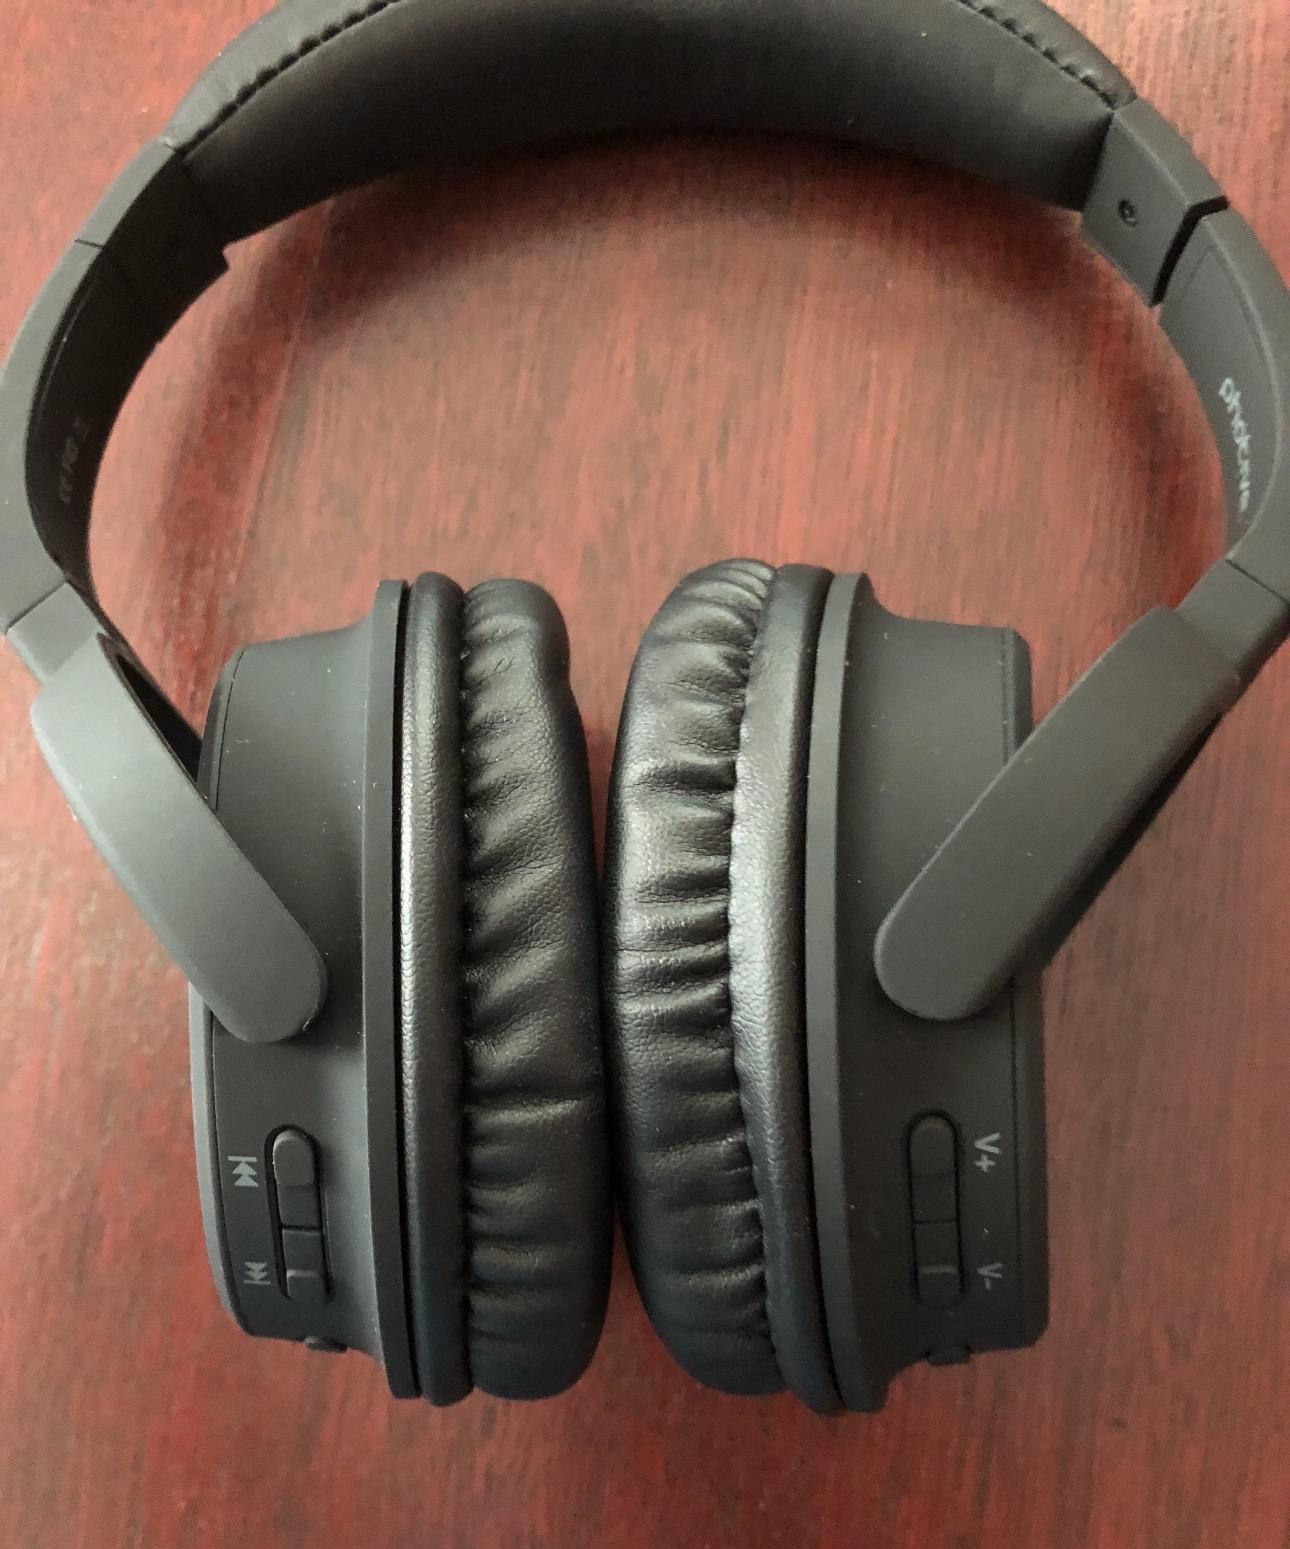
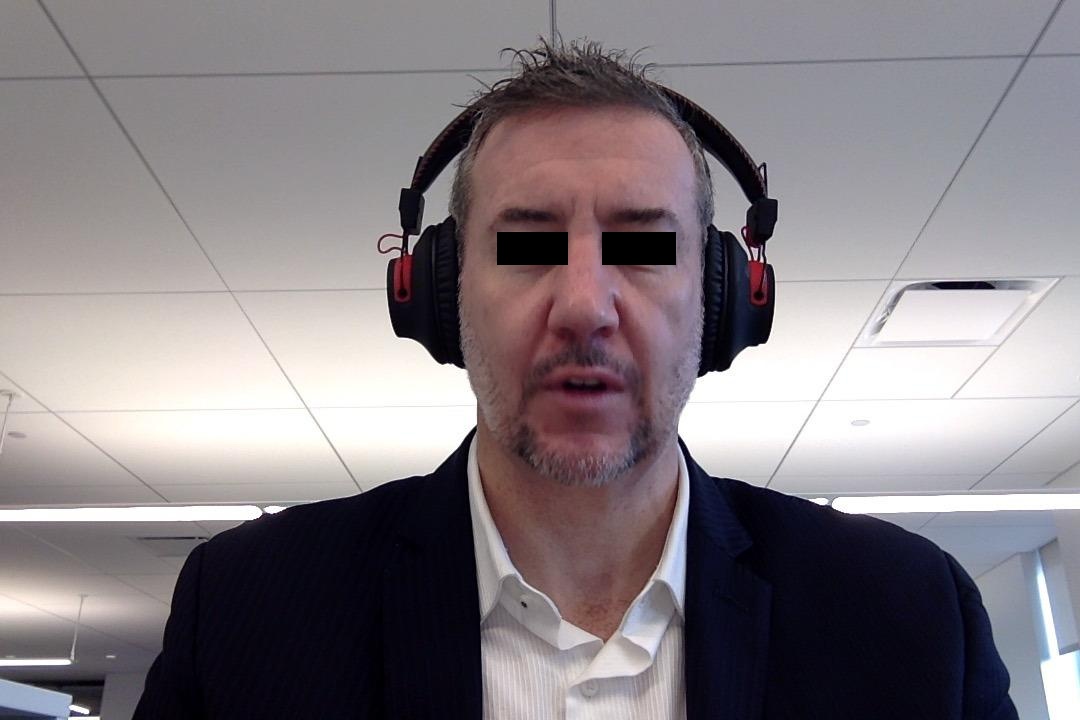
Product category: headphones
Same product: no